Nash Metropolitan

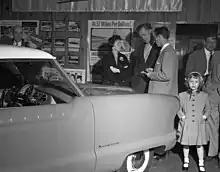
Nash dealership with a Metropolitan visible, 1954

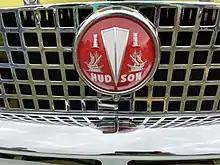
Hudson emblem on Metropolitan grille

Production at Austin's Longbridge factory started in October 1953 (Commencing VIN1001). Nicknamed the "baby Nash", the cars were tiny. They had an wheelbase, overall length of and a gross weight of only for the convertible and for the hardtop, thus making the Metropolitan smaller than the Volkswagen Beetle. The two models, a convertible and a hardtop, were powered by the OHV straight-4 Austin 'A40' series engine (as used in the Austin A40 Devon/Dorset) driving the rear wheels through a three-speed manual transmission. The initial order was for 10,000 units, with an option to increase the order if sales were sufficient.